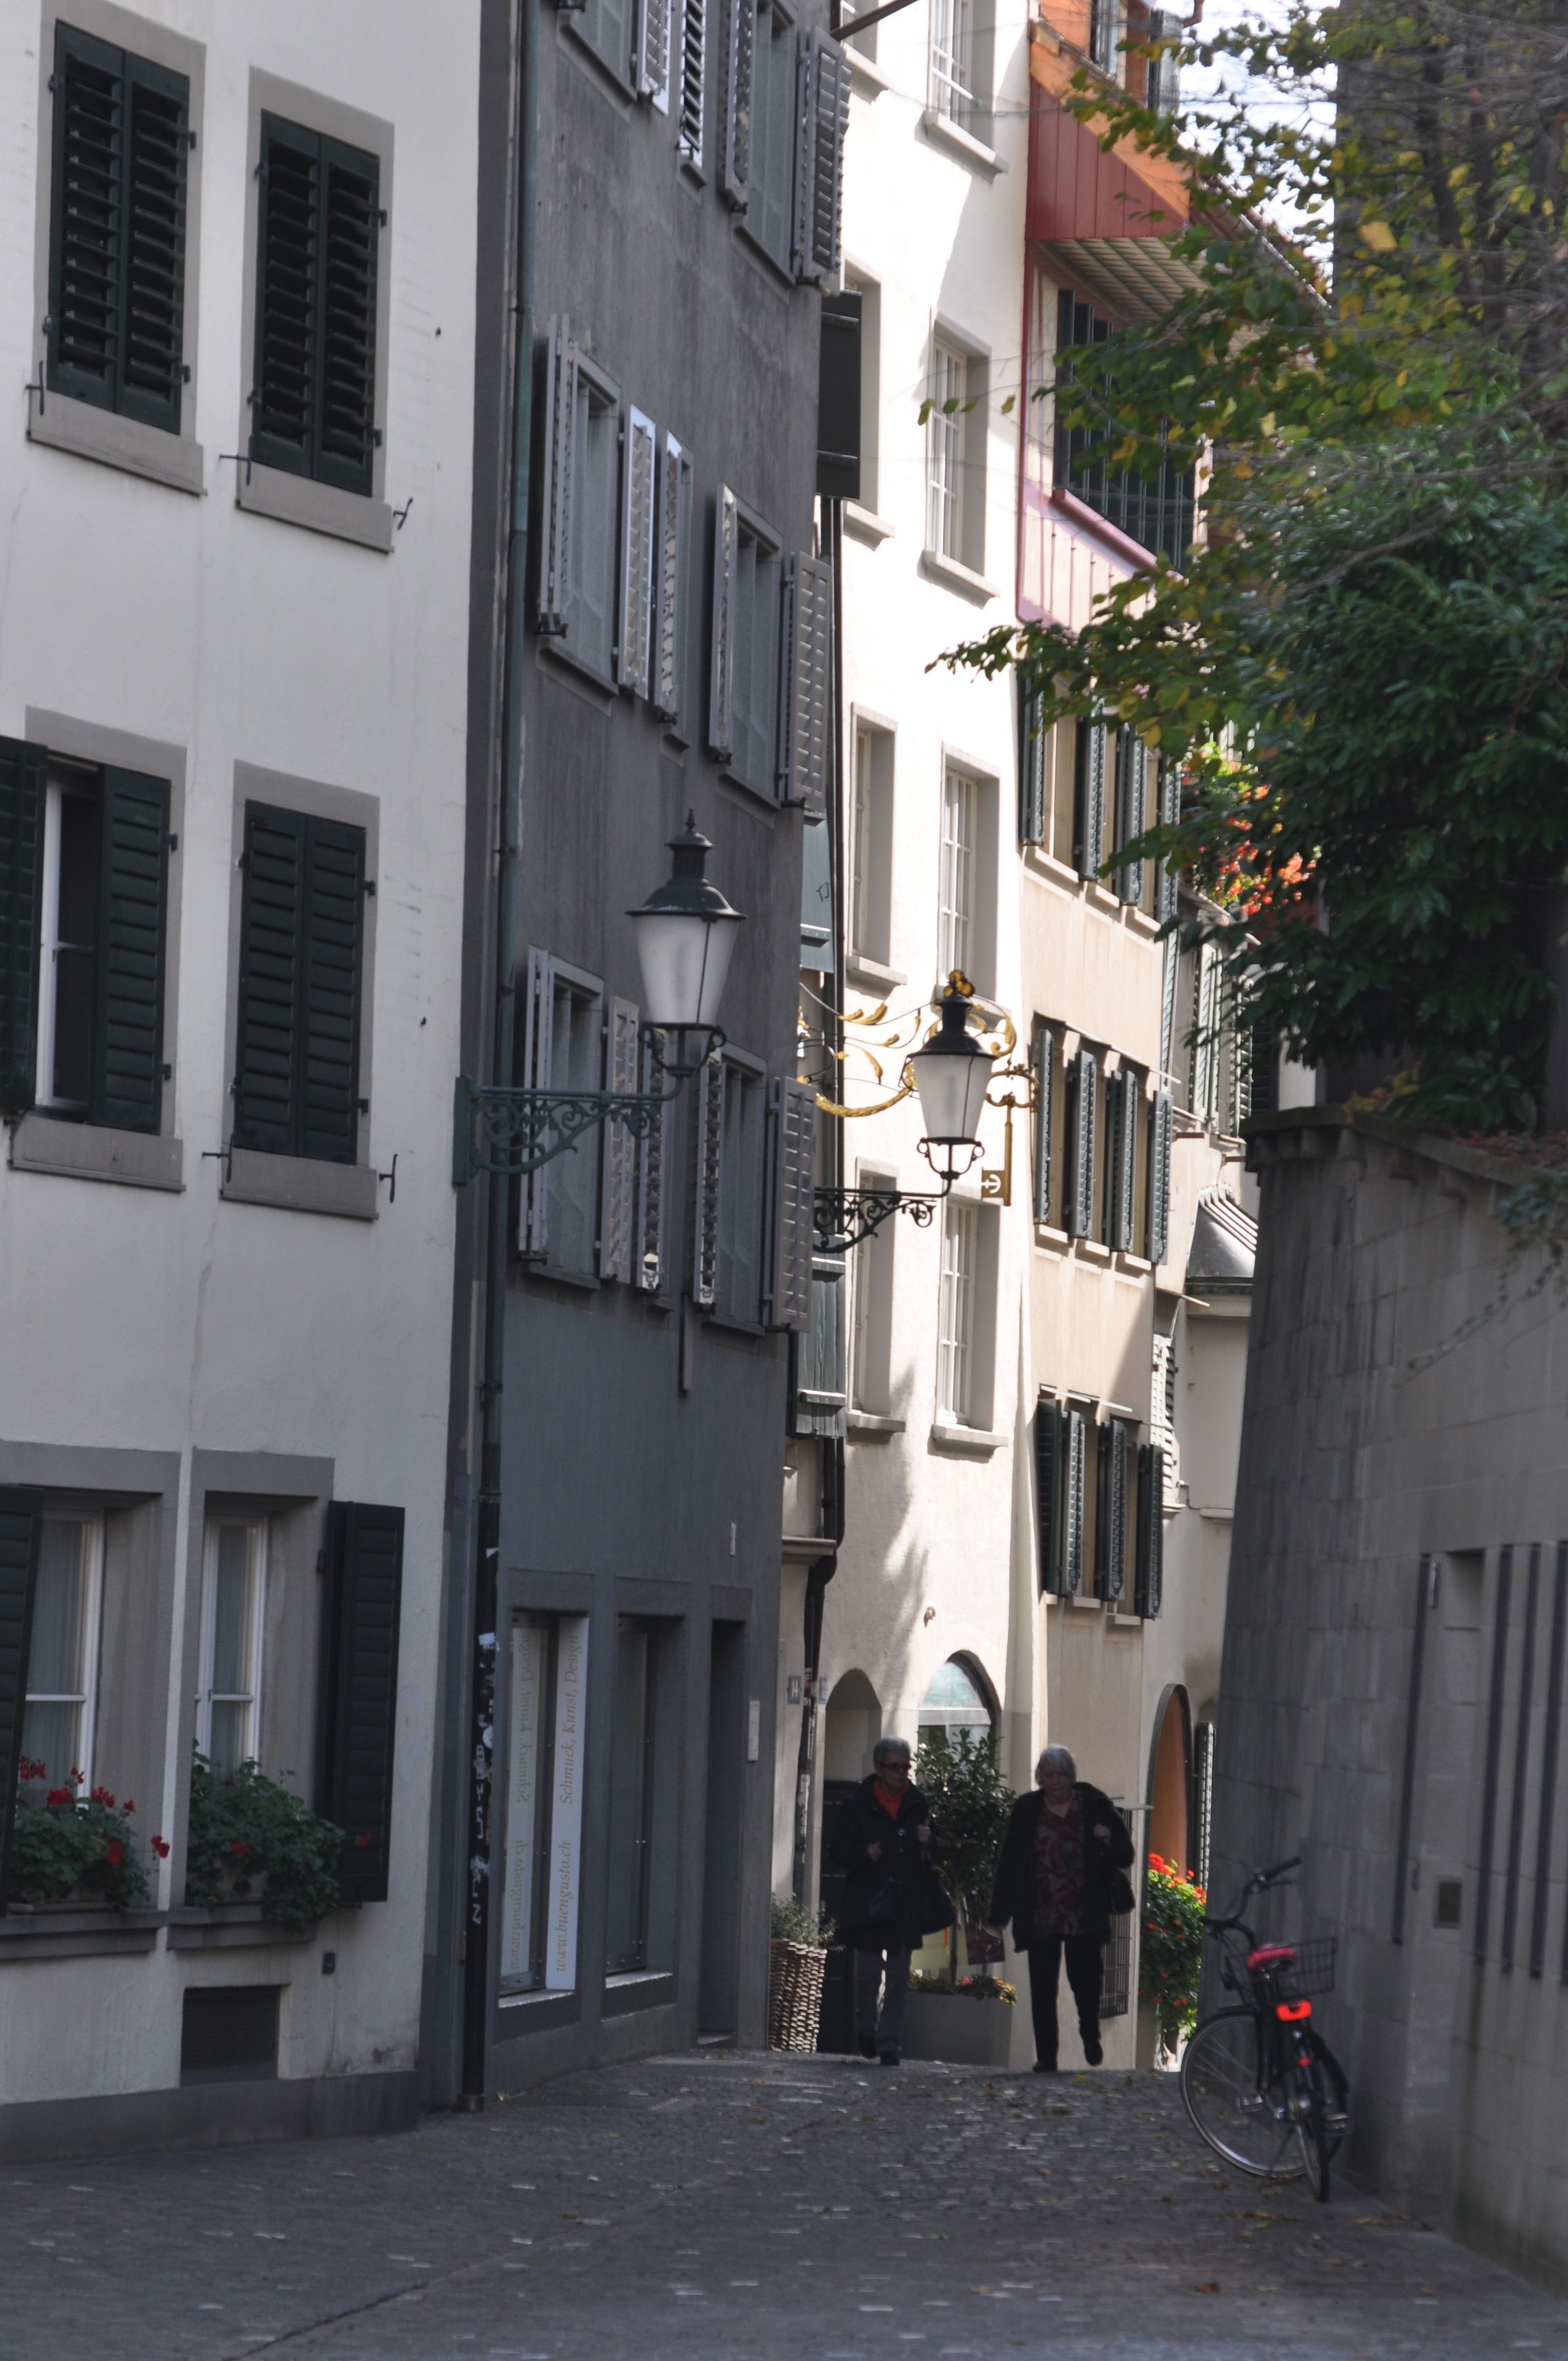
architecture, road, street, house, town, building, old, alley, cityscape, downtown, facade, property, historic, lane, apartment, infrastructure, houses, switzerland, zurich, cobble, neighbourhood, urban area, residential area, human settlement